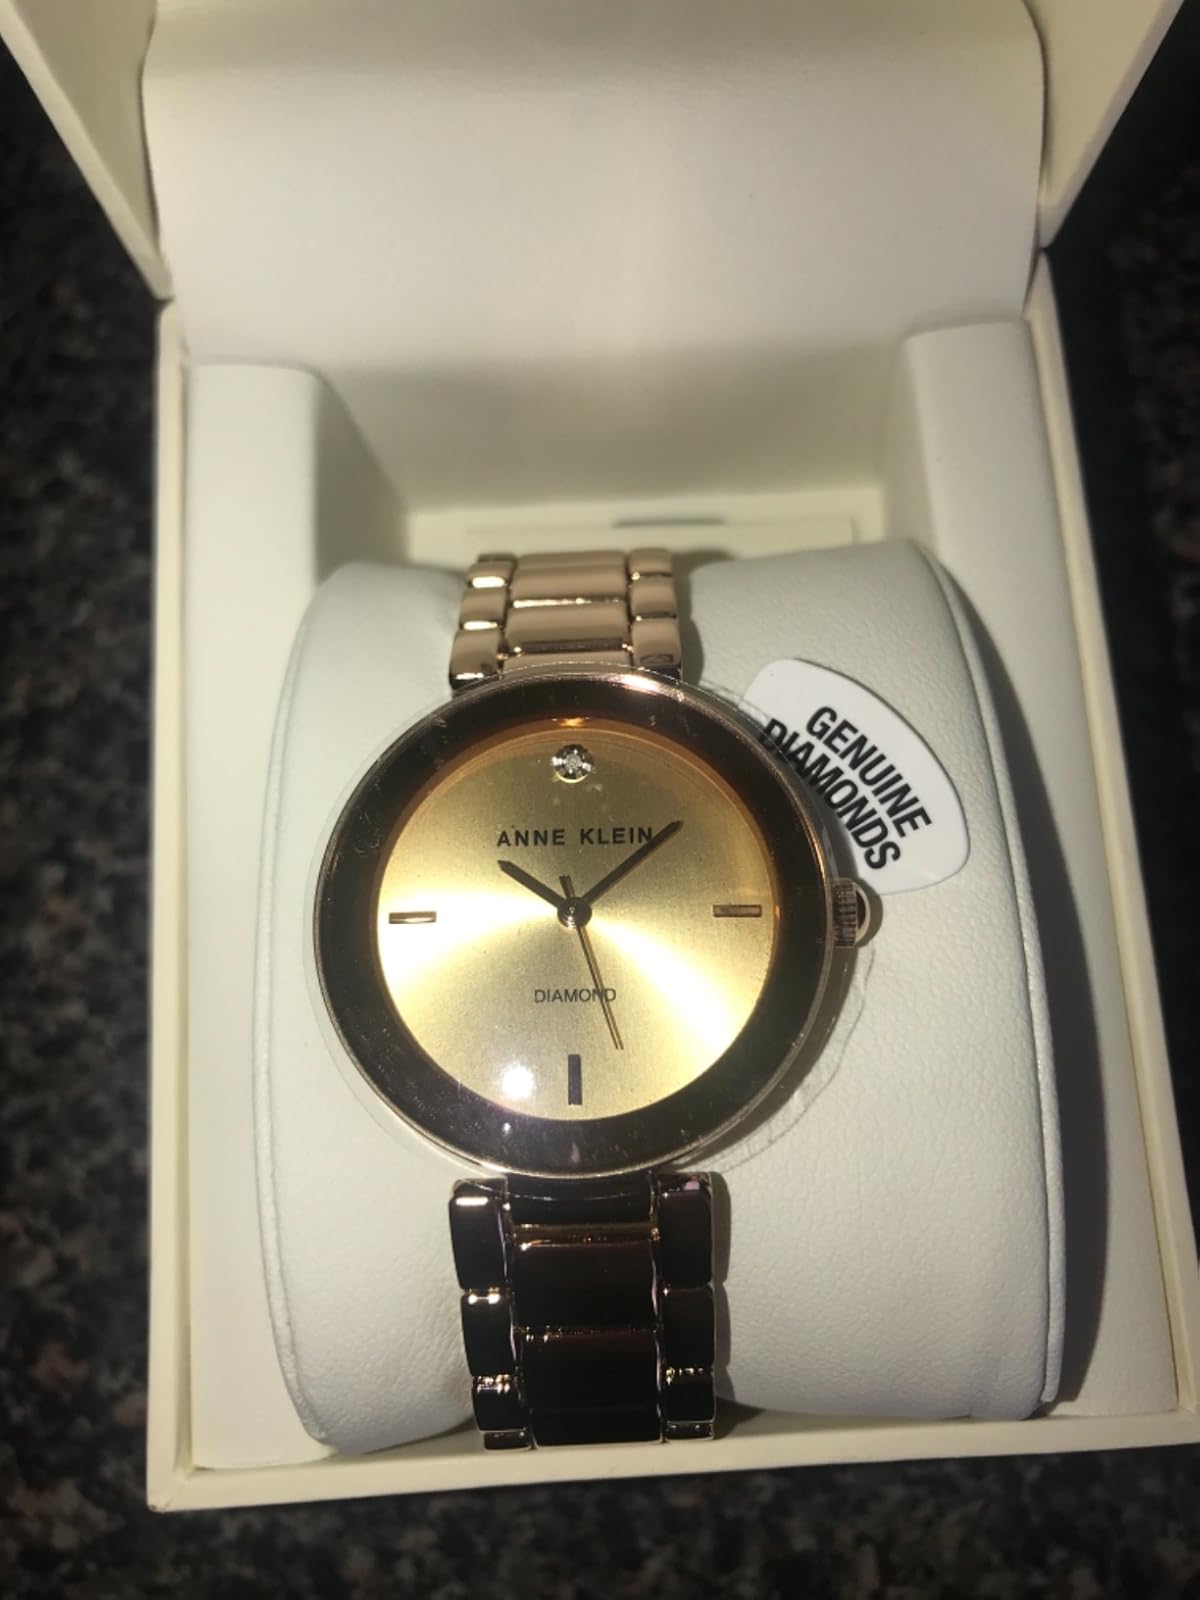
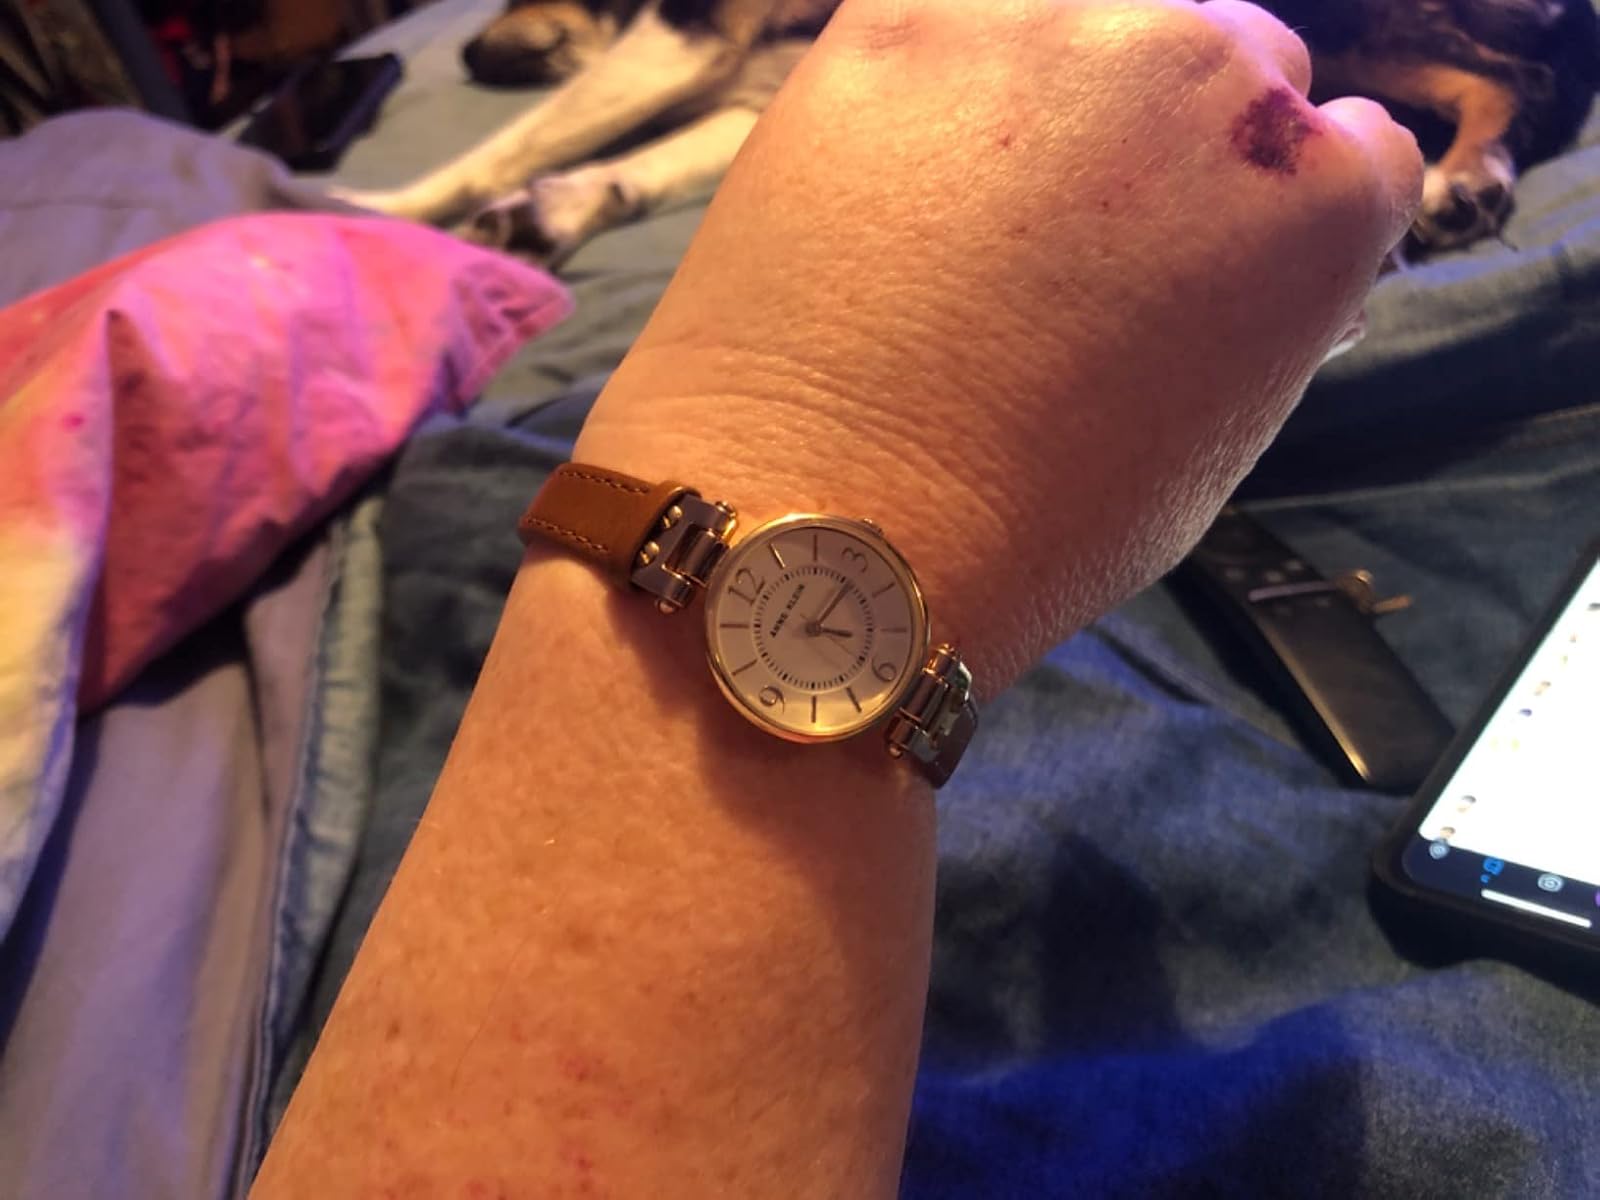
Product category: accessories_watch
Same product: no